Life Goes On (1965 film)

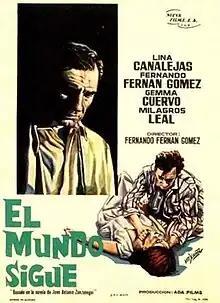
Film poster

Life Goes On is a 1965 Spanish melodrama film directed and written by Fernando Fernán Gómez, which stars Lina Canalejas and Gemma Cuervo. It is based on the 1960 novel by Juan Antonio de Zunzunegui.